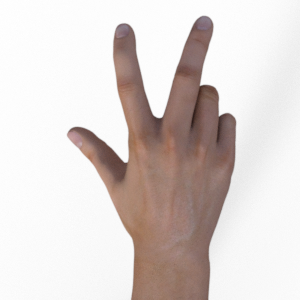
Label: scissors